List of Rosenborg BK records and statistics

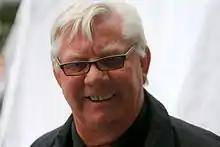
Nils Arne Eggen has managed the club to more trophies than any other manager.

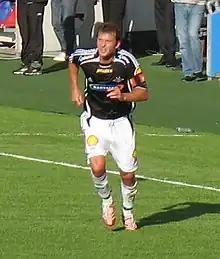
Roar Strand played 416 league matches between 1989 and 2010.

The following is a list of the ten Rosenborg players with the most appearances in the top league, including their appearances in European football. As no comprehensive statistics for cup appearances exists, the numbers are not included in the total.